Paul Drayson, Baron Drayson

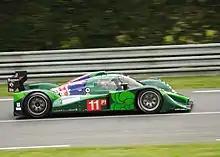
Drayson driving the Lola B09/60 at the 2010 24 Hours of Le Mans

Drayson is married to Elspeth Bellhouse, the daughter of scientist Brian Bellhouse. They have five children, and live between homes in London and Nether Lypiatt Manor near Stroud in Gloucestershire, purchased for £5.75 million in 2006 from Prince and Princess Michael of Kent.